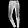
Label: Trouser